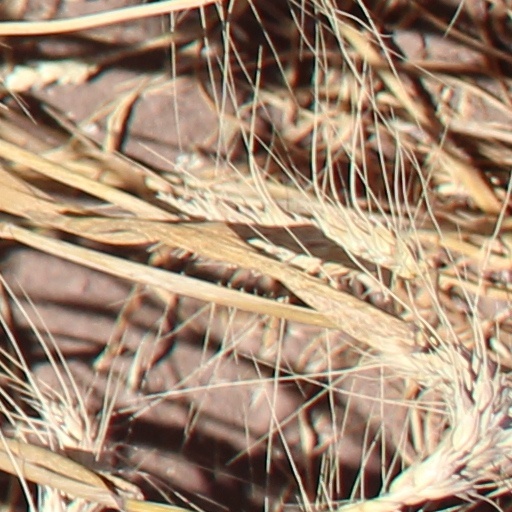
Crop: wheat